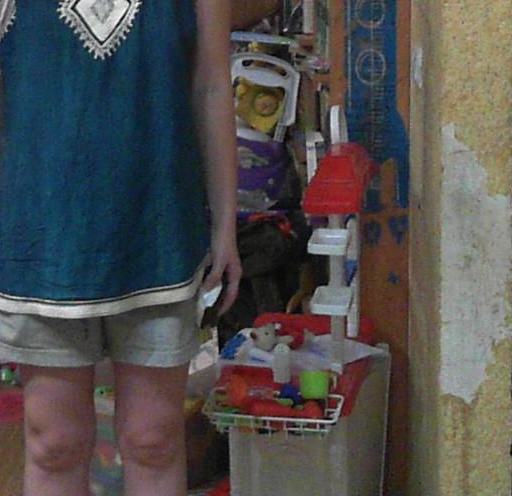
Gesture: no_gesture